Jishuitan station

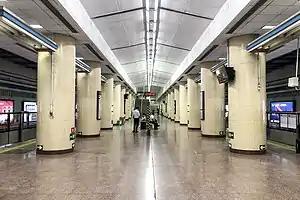
Line 2 platform 300pxLine 19 platform

Jishuitan station is a station on Line 2 and Line 19 of the Beijing Subway.